Caroline Pichler

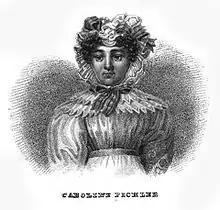
Caroline Pichler, 1830

Caroline Pichler, also spelled Karoline, (7 September 1769 – 9 July 1843) was an Austrian historical novelist.